Bootleg ground

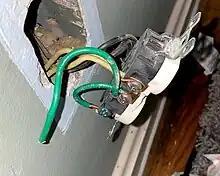
A receptacle with a bootleg ground

In building wiring installed with separate neutral and protective ground bonding conductors (a TN-S or TN-C-S network), a bootleg ground (or a false ground) is a connection between the neutral side of a receptacle or light fixture and the ground lug or enclosure of the wiring device.